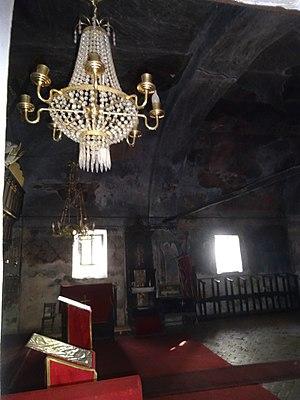
Le monastère de Rudare est un monastère orthodoxe serbe situé à Rudare, dans le district de Jablanica et sur le territoire de la Ville de Leskovac en Serbie. Il est inscrit sur la liste des monuments culturels de grande importance de la République de Serbie.